Matsalu National Park

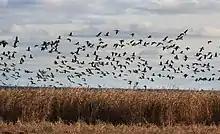
Reeds and barnacle geese on the coast Matsalu Nature Reserve.

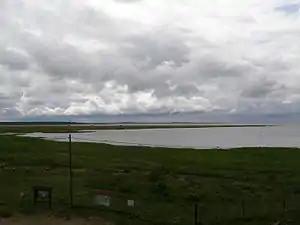
View on Matsalu Bay from Keemu bird-watching tower

Matsalu National Park covers a total area of , encompassing Matsalu Bay along with the delta of the Kasari River and its surrounding areas — floodplains, coastal meadows, reedbeds, woodlands, wooded meadows, and the section of Väinameri around the mouth of the bay, which includes more than 50 islands. of the protected area is terrestrial and is aquatic. Matsalu Bay is shallow, brackish and rich in nutrients. The bay is long and wide, but has an average depth of only and a maximum depth of . Water salinity is approximately 0.7 per mil. Shoreline length of the bay is about . The bay's shoreline lacks high banks and is populated mostly with shingle shores, with muddy and overgrown reed in the innermost, sheltered part of the bay.